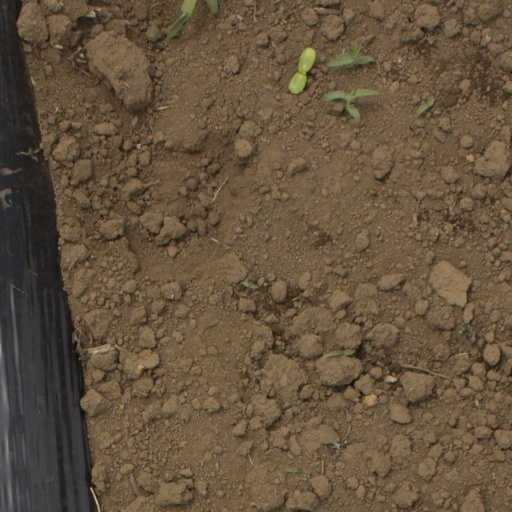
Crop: Jerusalem artichoke